Murphy Branch

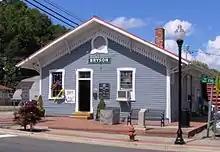
A former Southern Railway depot in Bryson City, North Carolina, now serving as the main headquarter of the Great Smoky Mountains Railroad (GSMR)

The Murphy Branch is a branch line operated by the Western North Carolina Railroad, later the Richmond and Danville, Southern Railway, the Norfolk Southern Railway (NS) and today the Blue Ridge Southern Railroad. The branch runs between Asheville, North Carolina in the east and Murphy in the west.